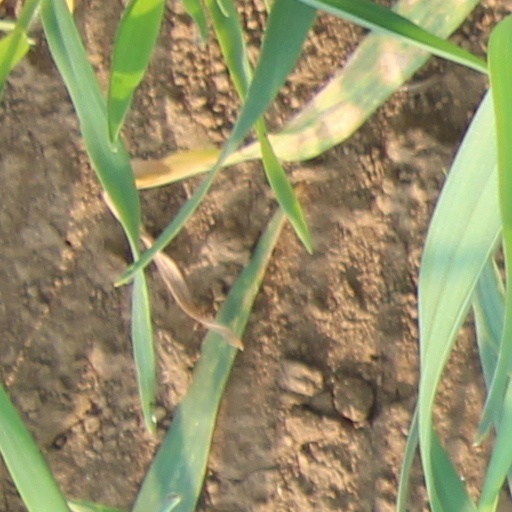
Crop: wheat